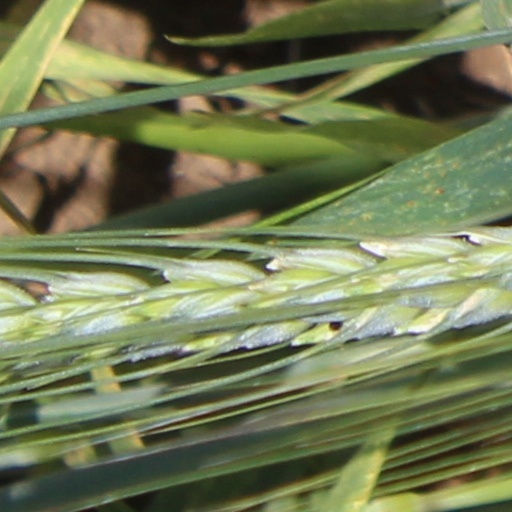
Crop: wheat